Ammi Storer

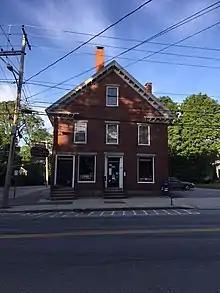
108 Main Street in Yarmouth, Maine, built by Storer in the first half of the 19th century

Storer was the first owner of a business in the brick building at today's 108 Main Street, at its intersection with Portland Street, in what was then North Yarmouth, Massachusetts.